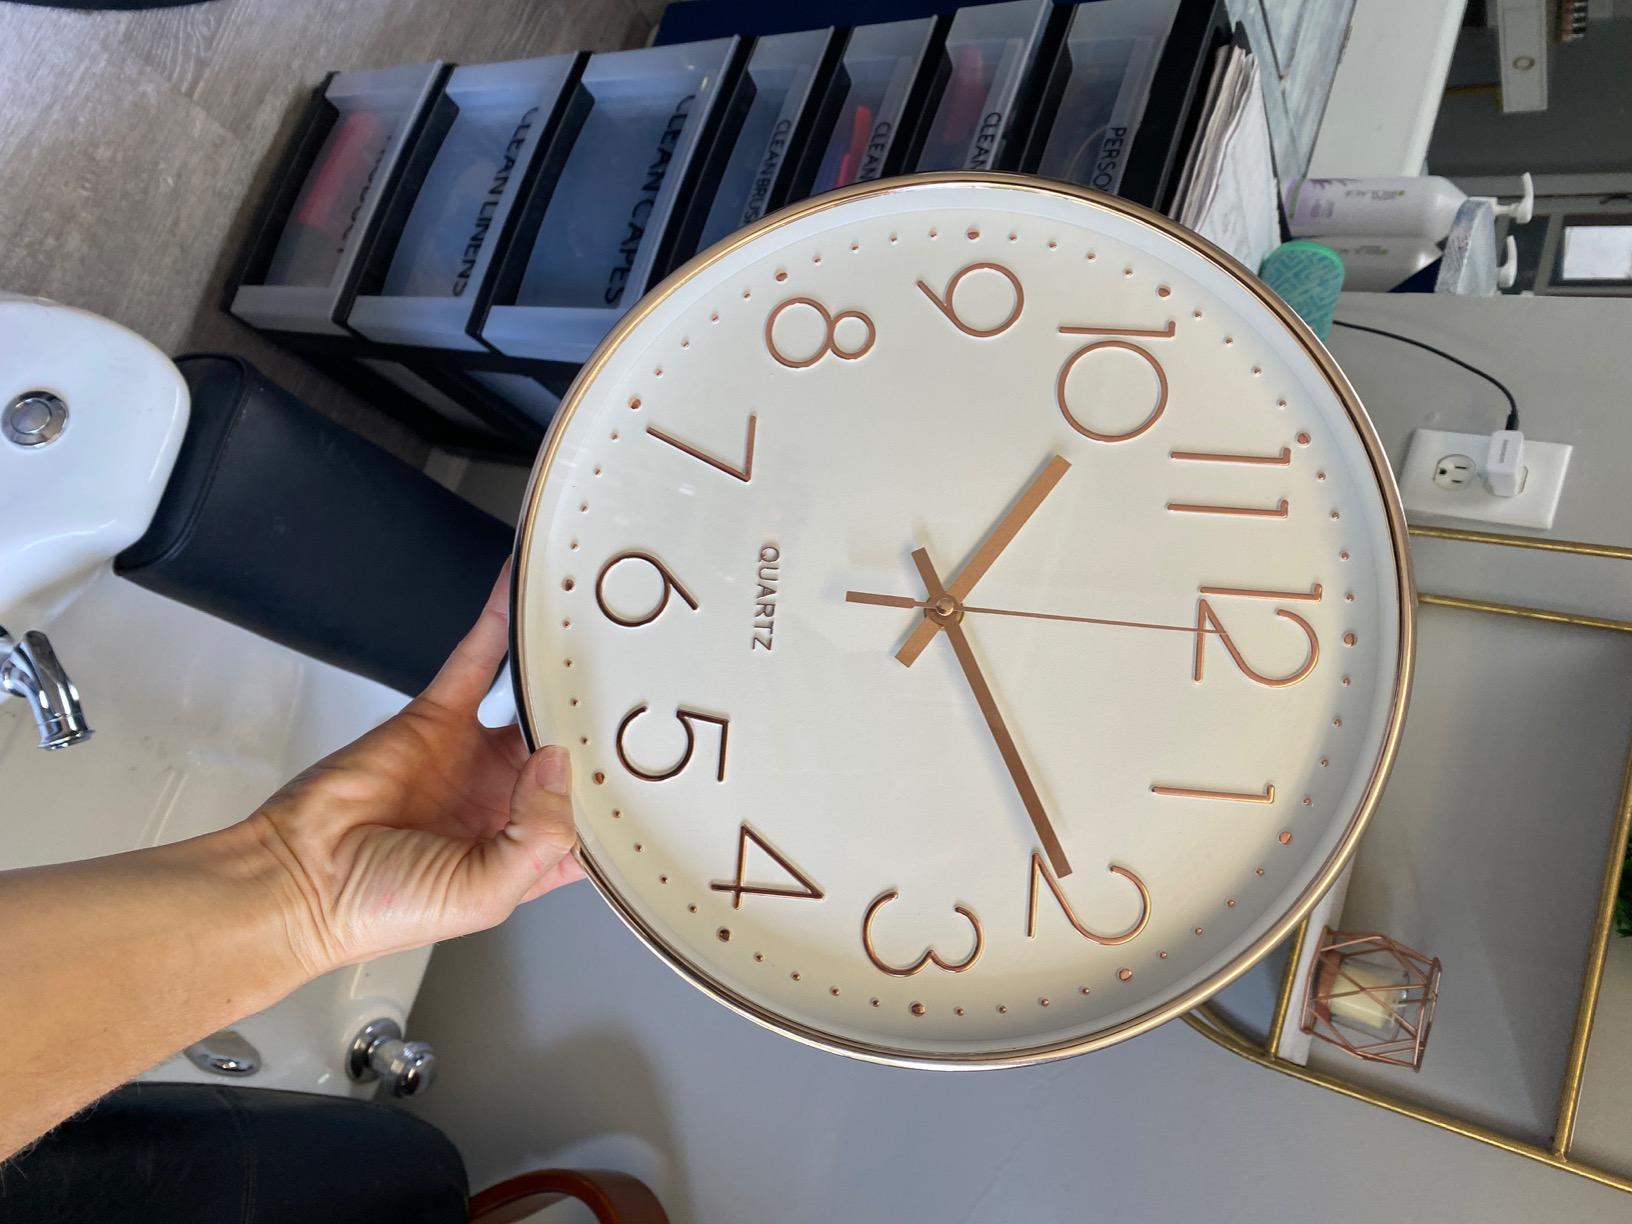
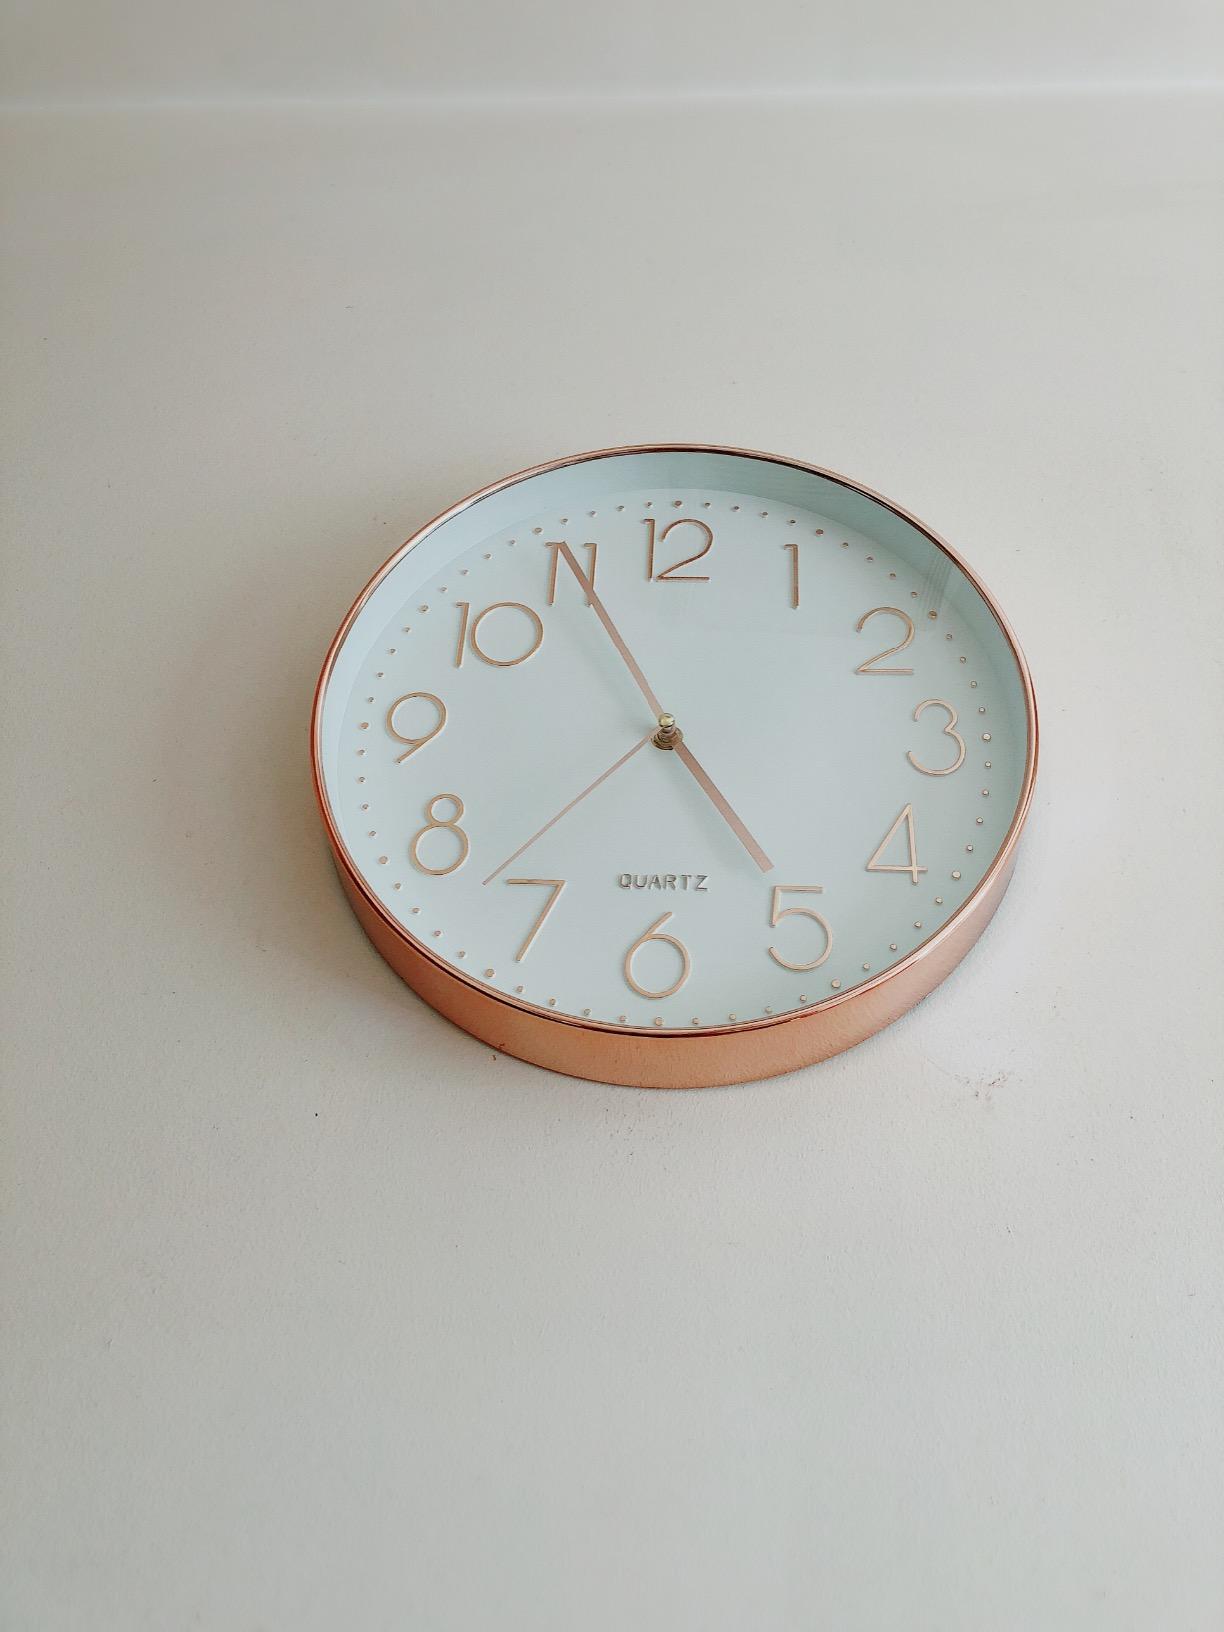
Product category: clock
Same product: yes